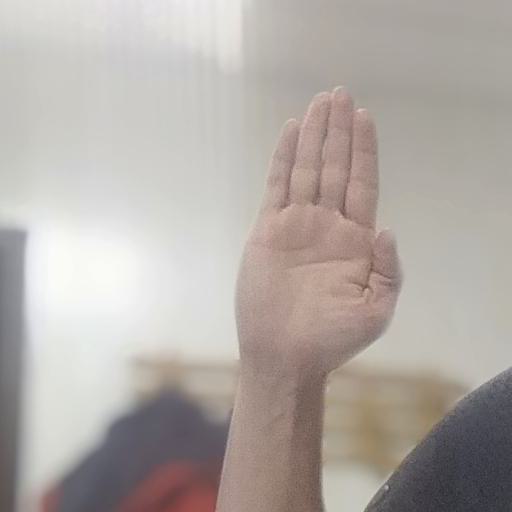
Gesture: stop